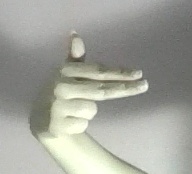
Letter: ghain